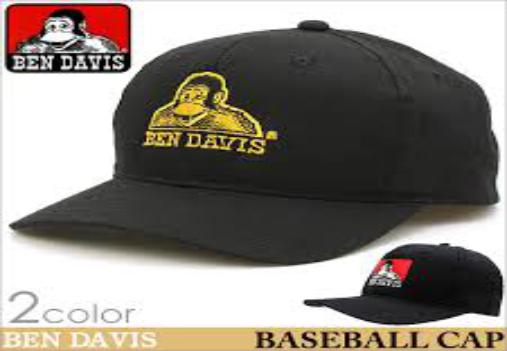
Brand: Ben Davis
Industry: Clothes